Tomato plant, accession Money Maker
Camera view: horizontal (90 deg, fisheye); turntable rotation: 150 degrees
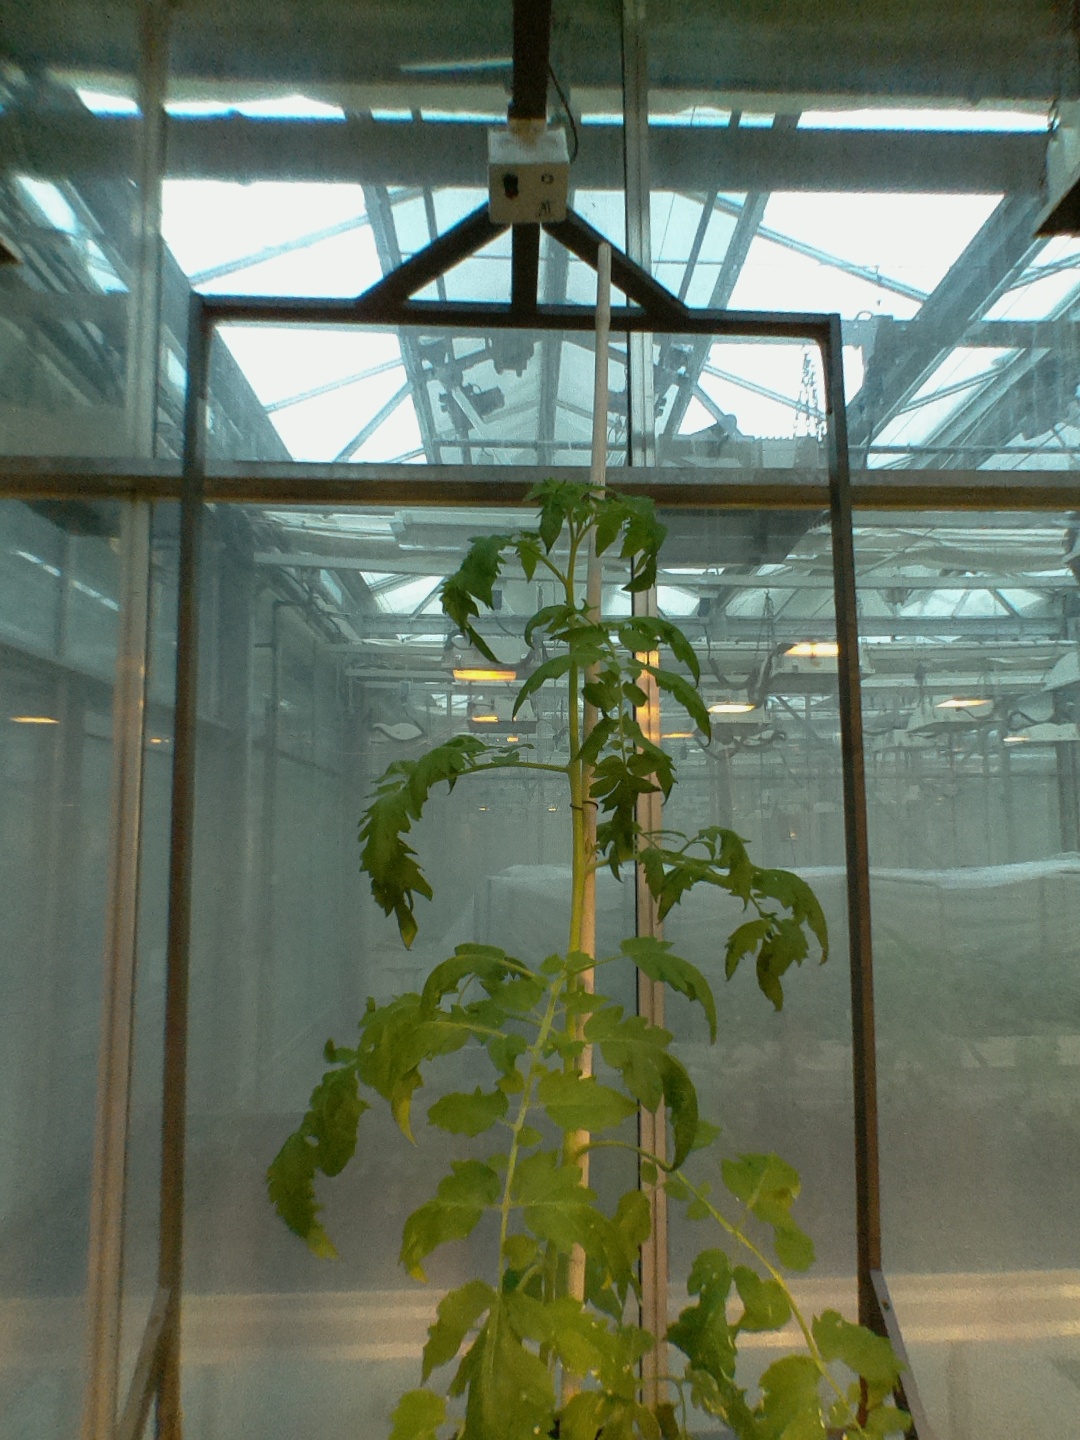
BBCH growth stage 61: 10%-20% of flowers open